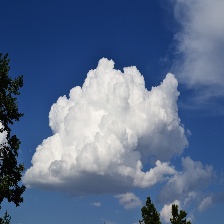
Cloud type: Cumulus